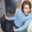
Label: woman